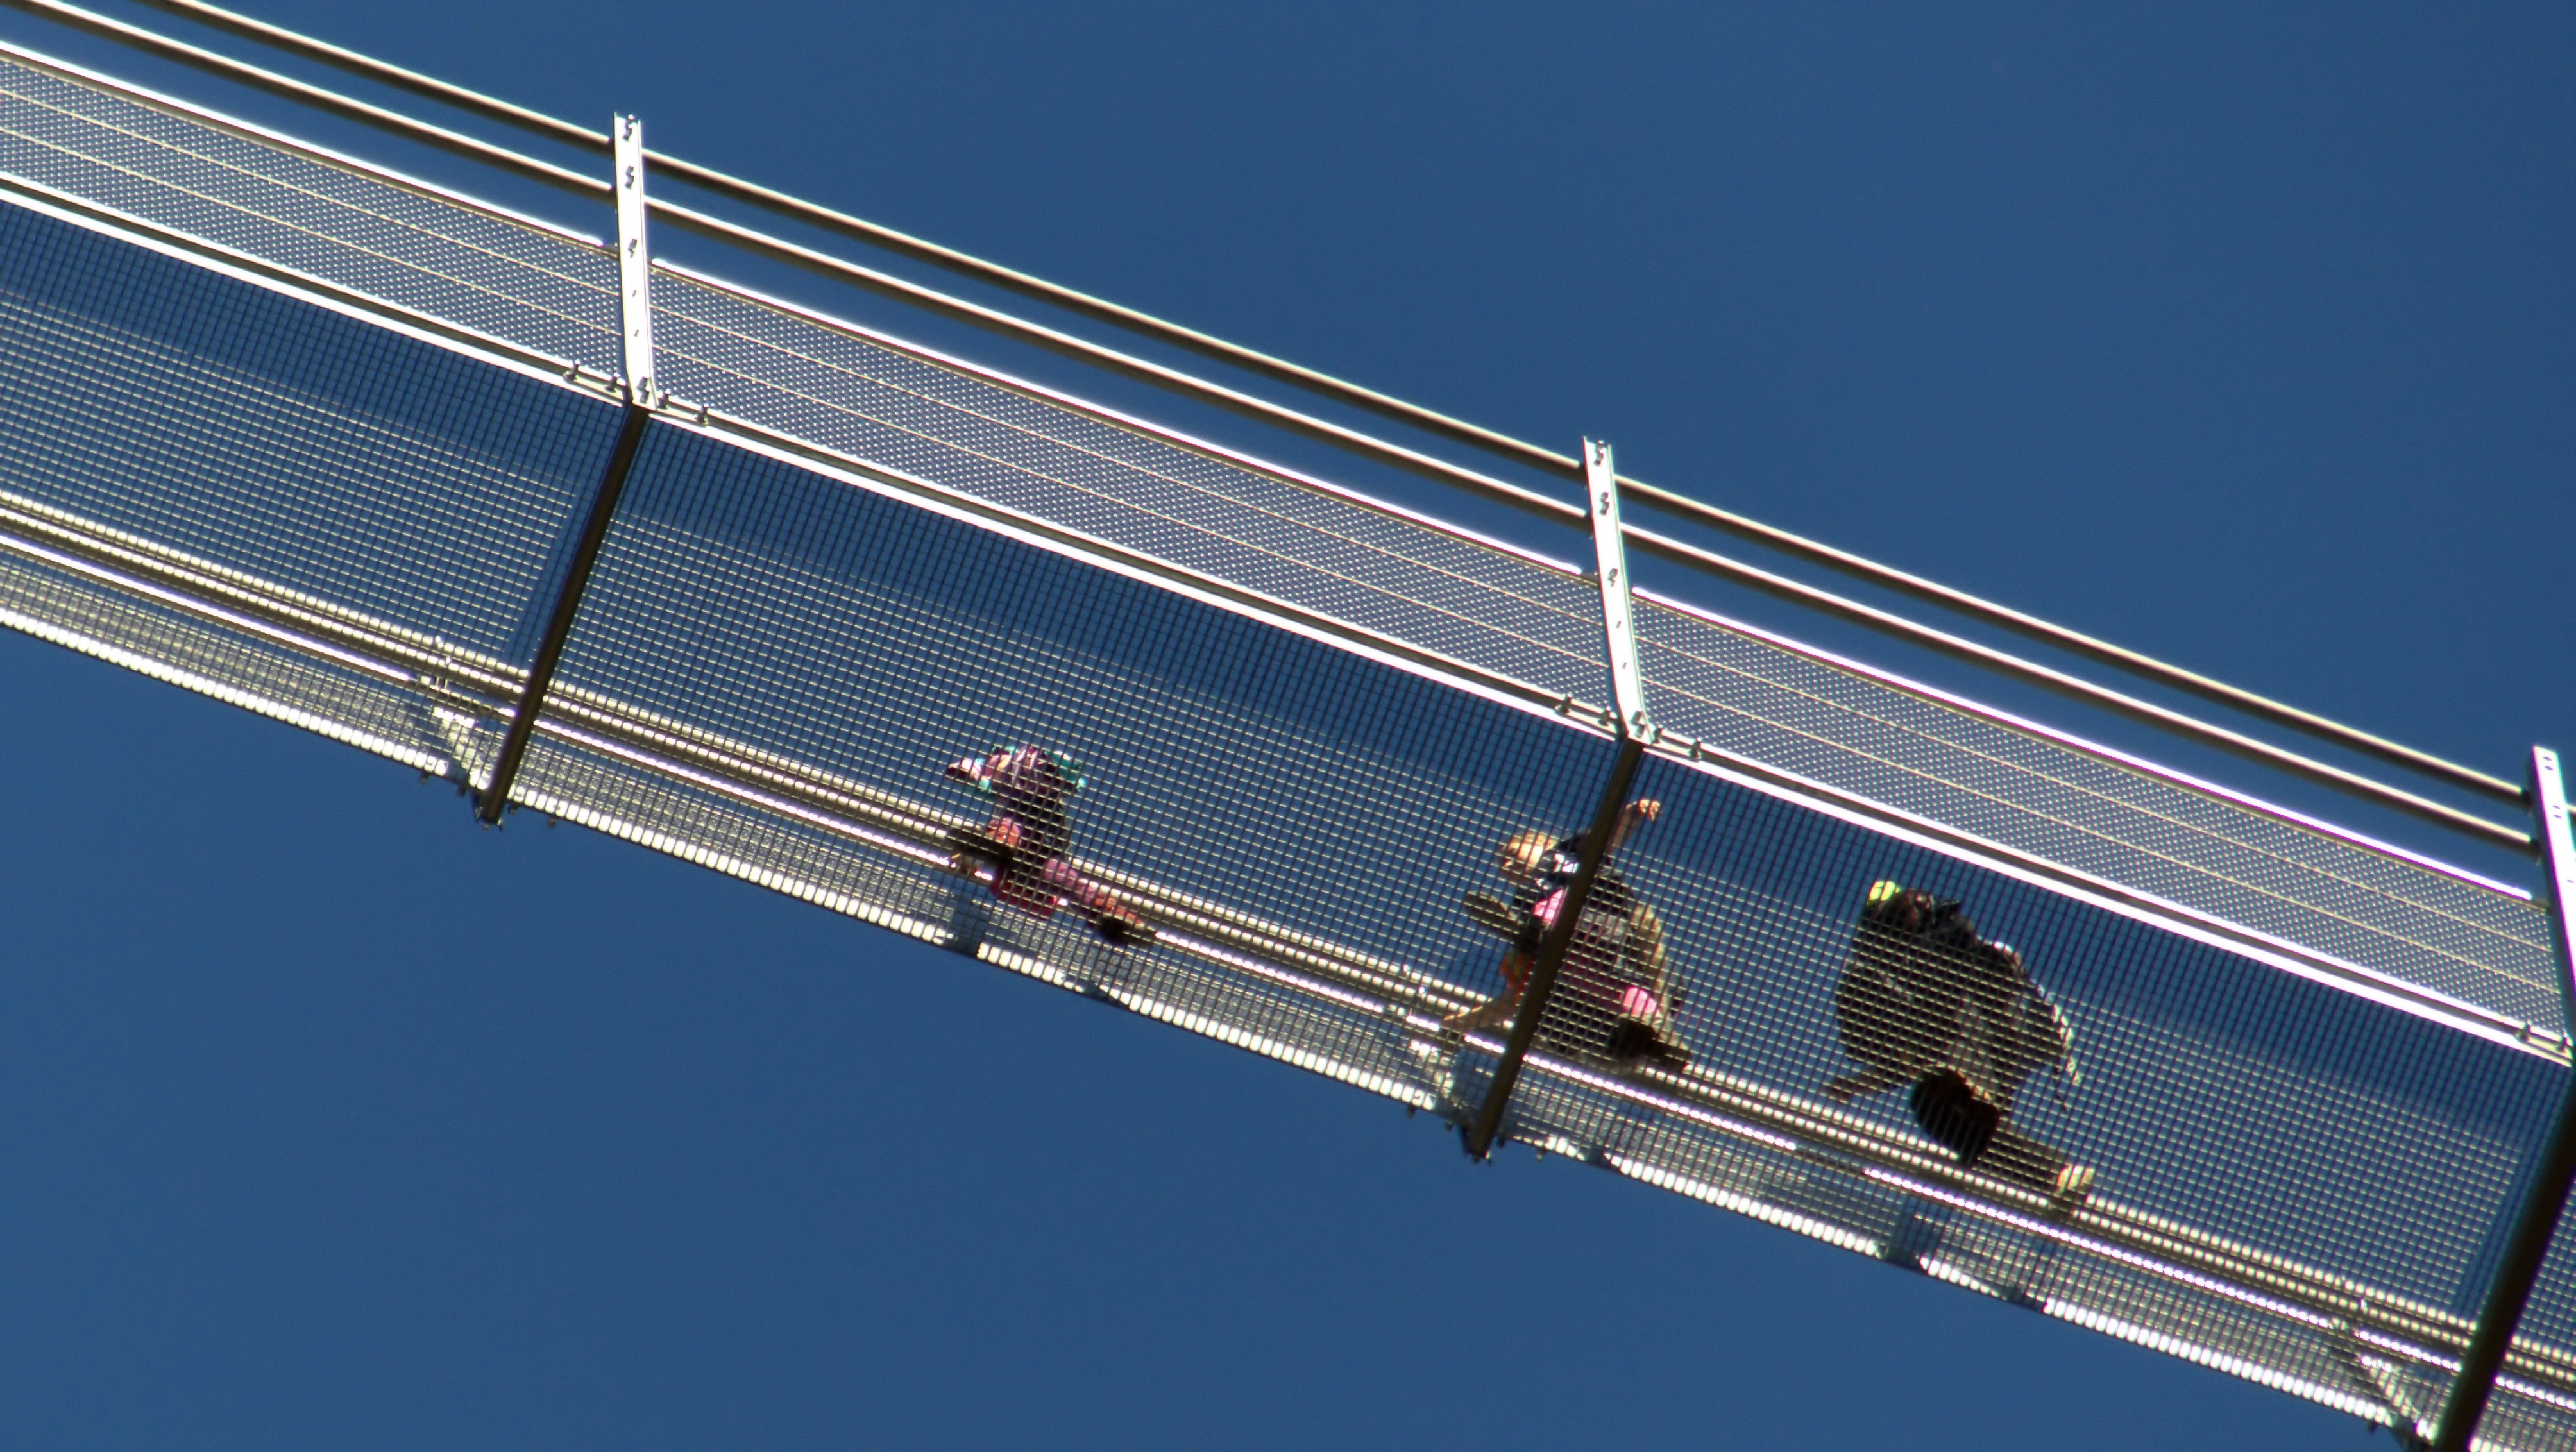
architecture, technology, bridge, roof, suspension bridge, line, mast, blue, energy, solar panel, steel structure, solar power, bridge construction, pedestrian bridge